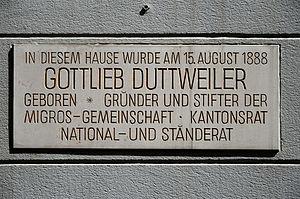
Gottlieb Duttweiler, né le 15 août 1888 à Zurich, dans le canton de Zurich, et mort le 8 juin 1962 à Rüschlikon, dans le canton de Zurich, est un entrepreneur et homme politique suisse. Il est le fondateur de la coopérative Migros et du parti l'Alliance des Indépendants.